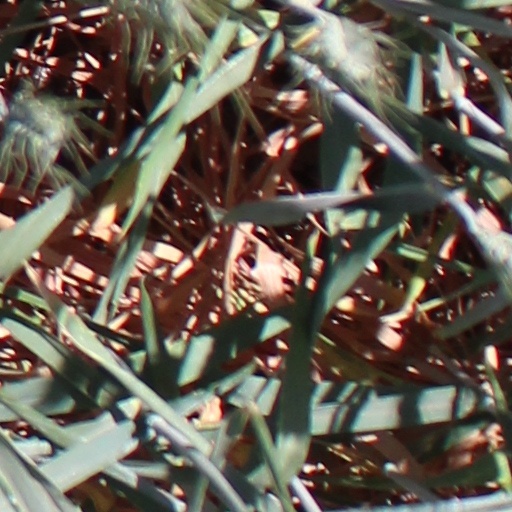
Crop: wheat